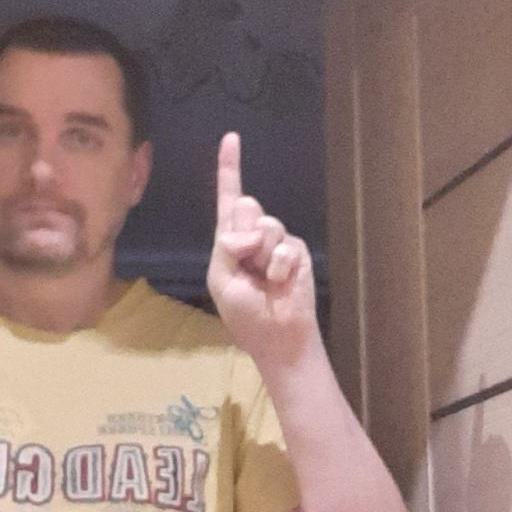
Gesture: one